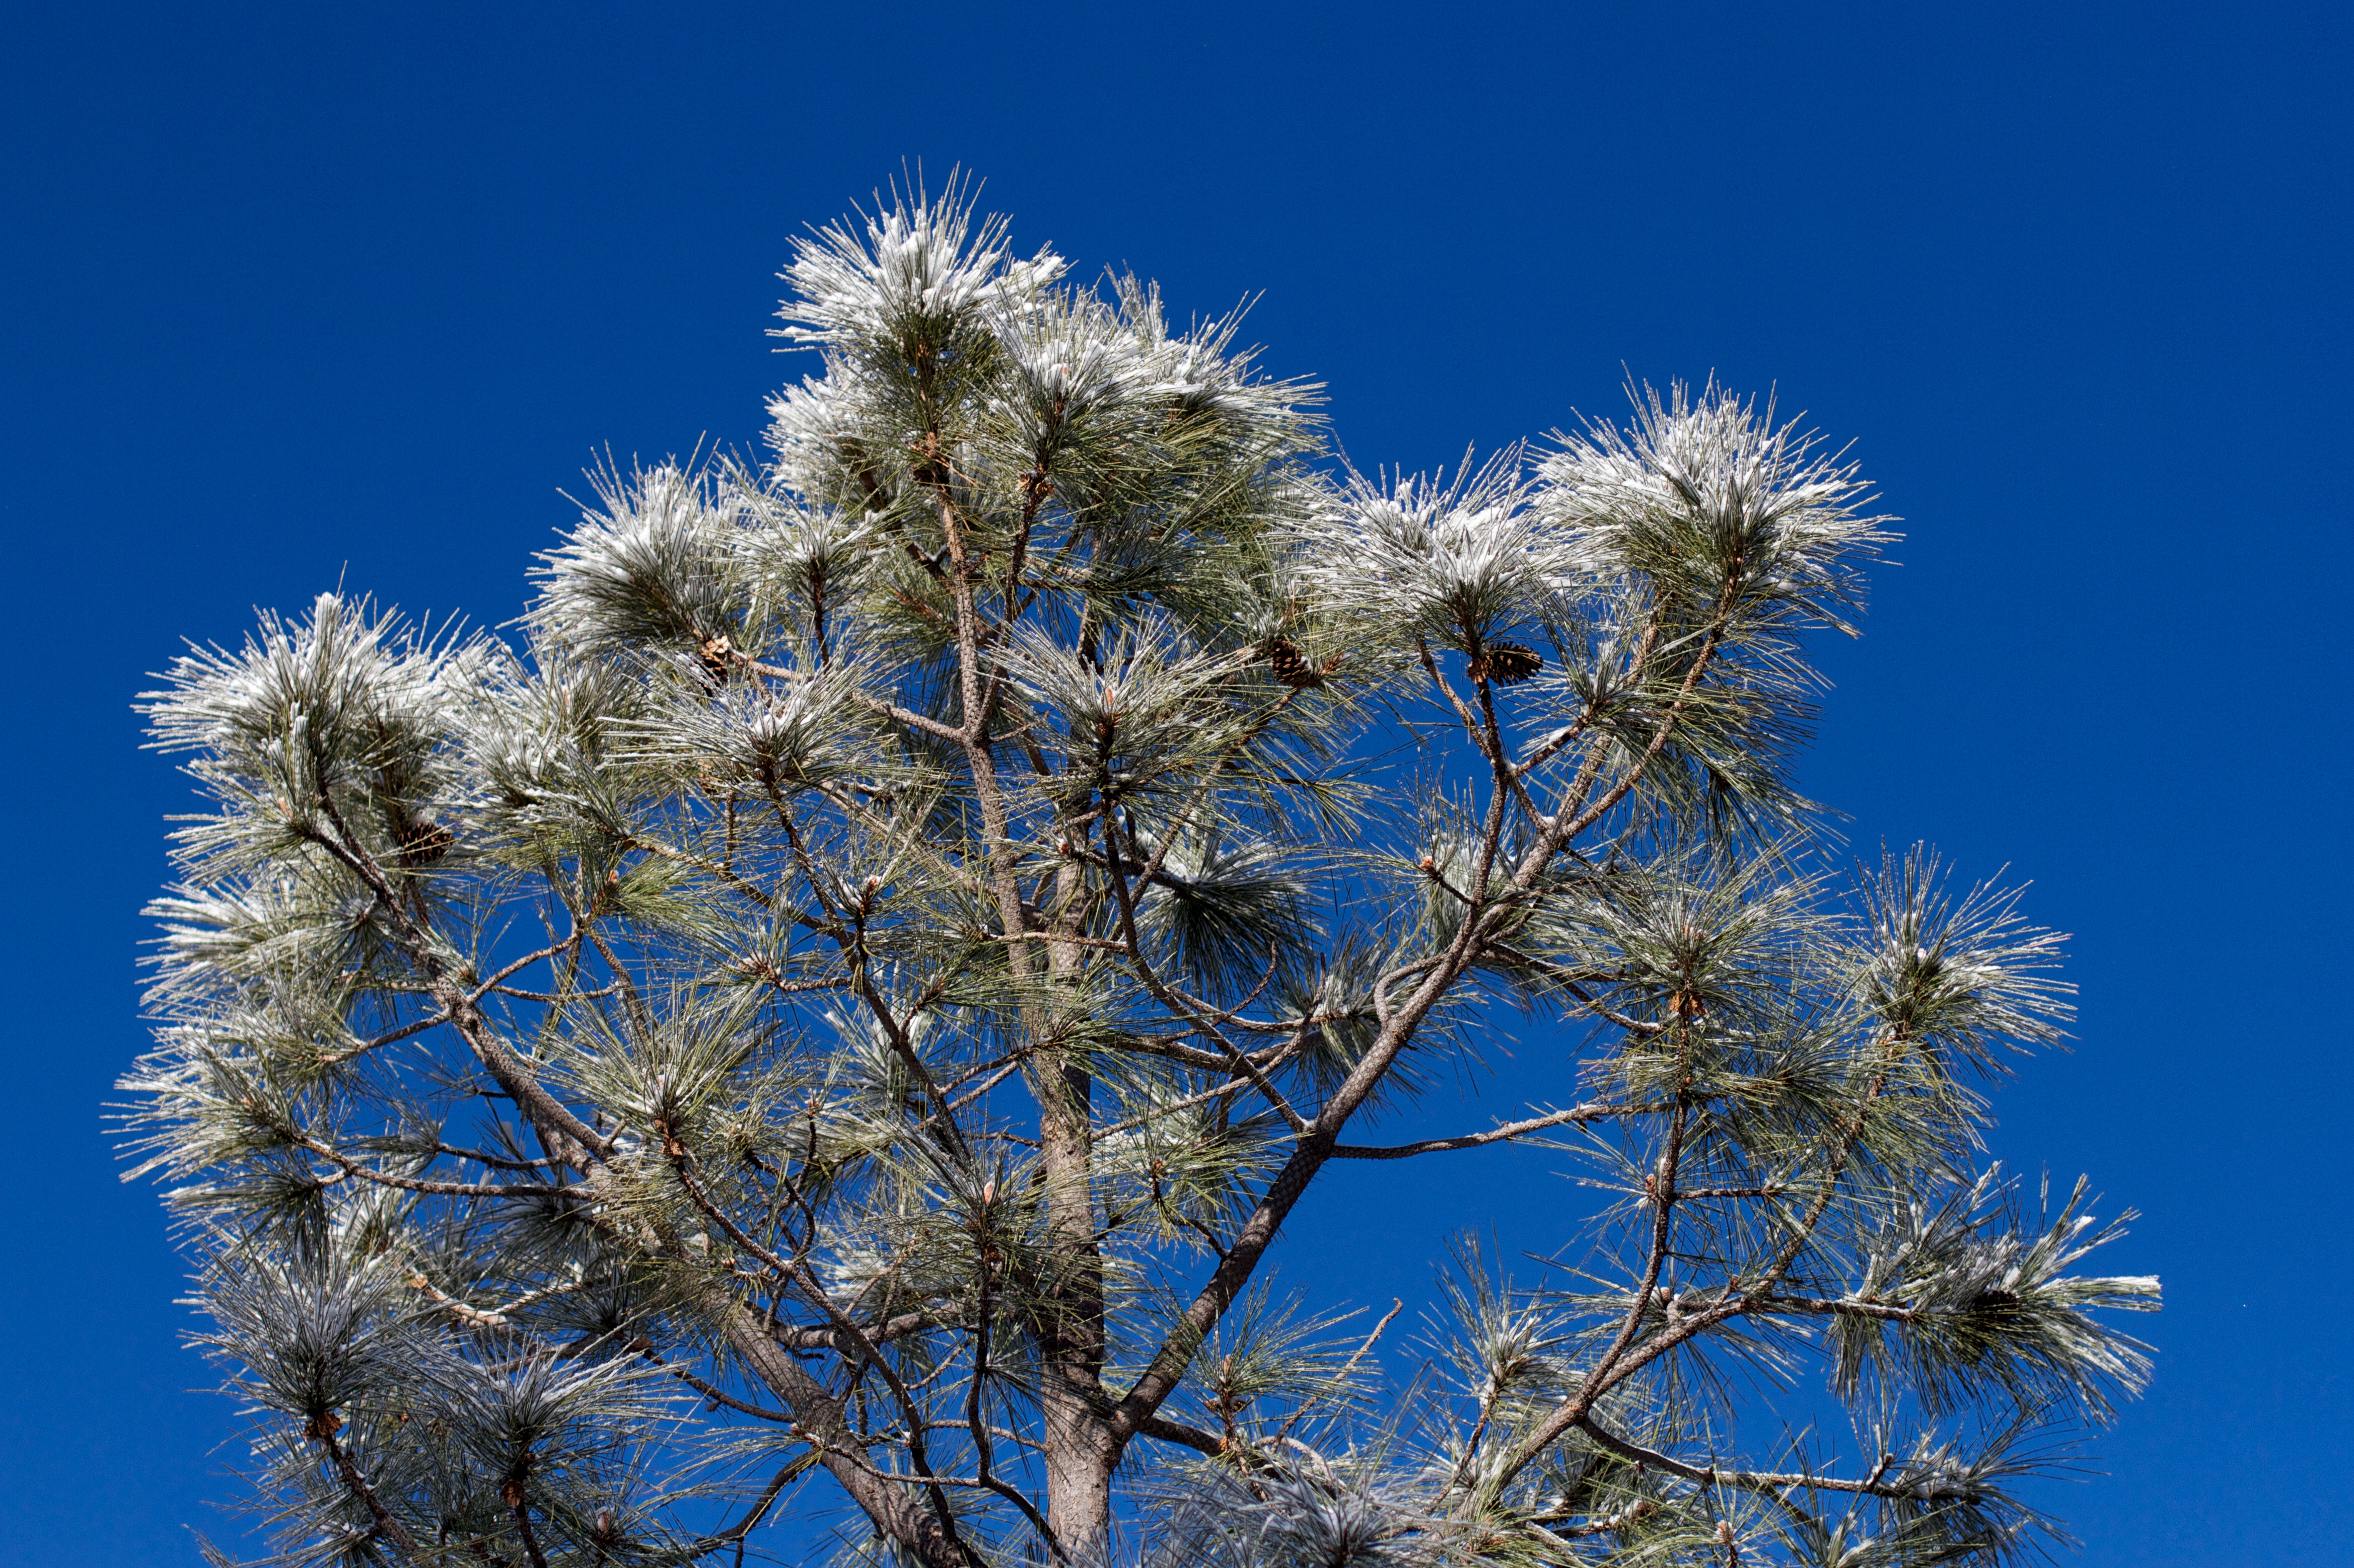
tree, nature, branch, blossom, snow, winter, plant, sky, flower, frost, botany, fir, flora, spruce, larch, ecosystem, flowering plant, woody plant, land plant